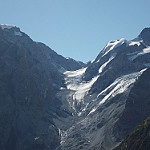
Label: glacier